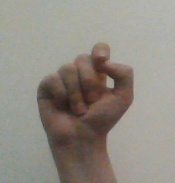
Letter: fa